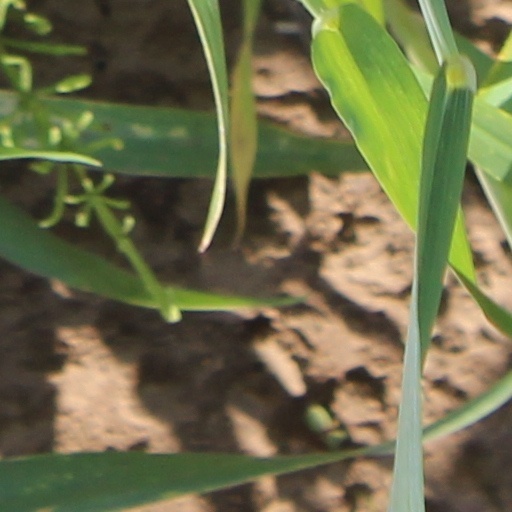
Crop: wheat